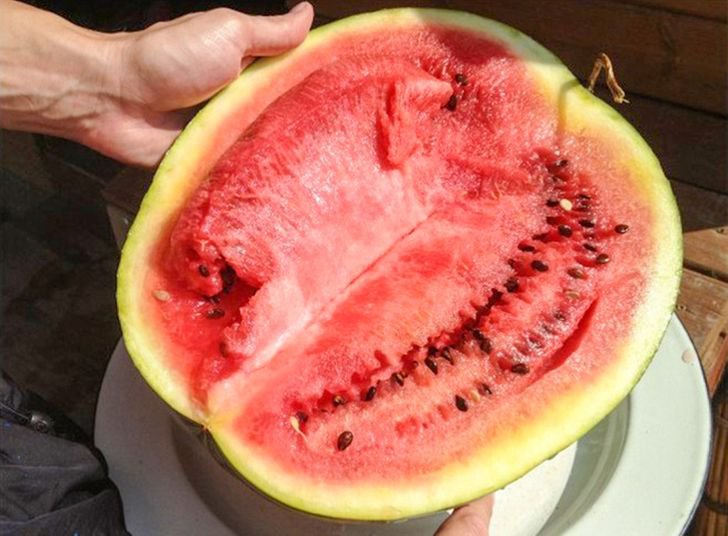
Label: Watermelon